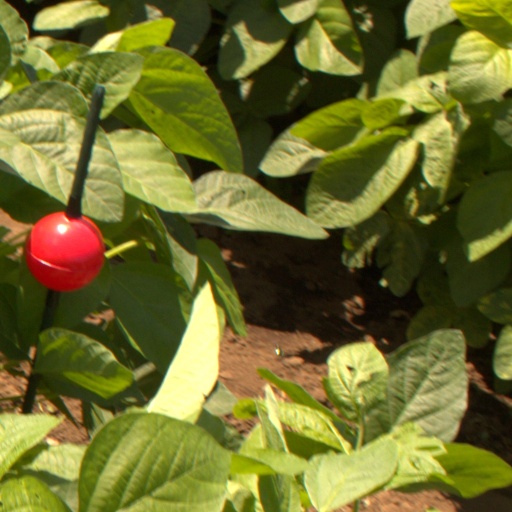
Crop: soybean